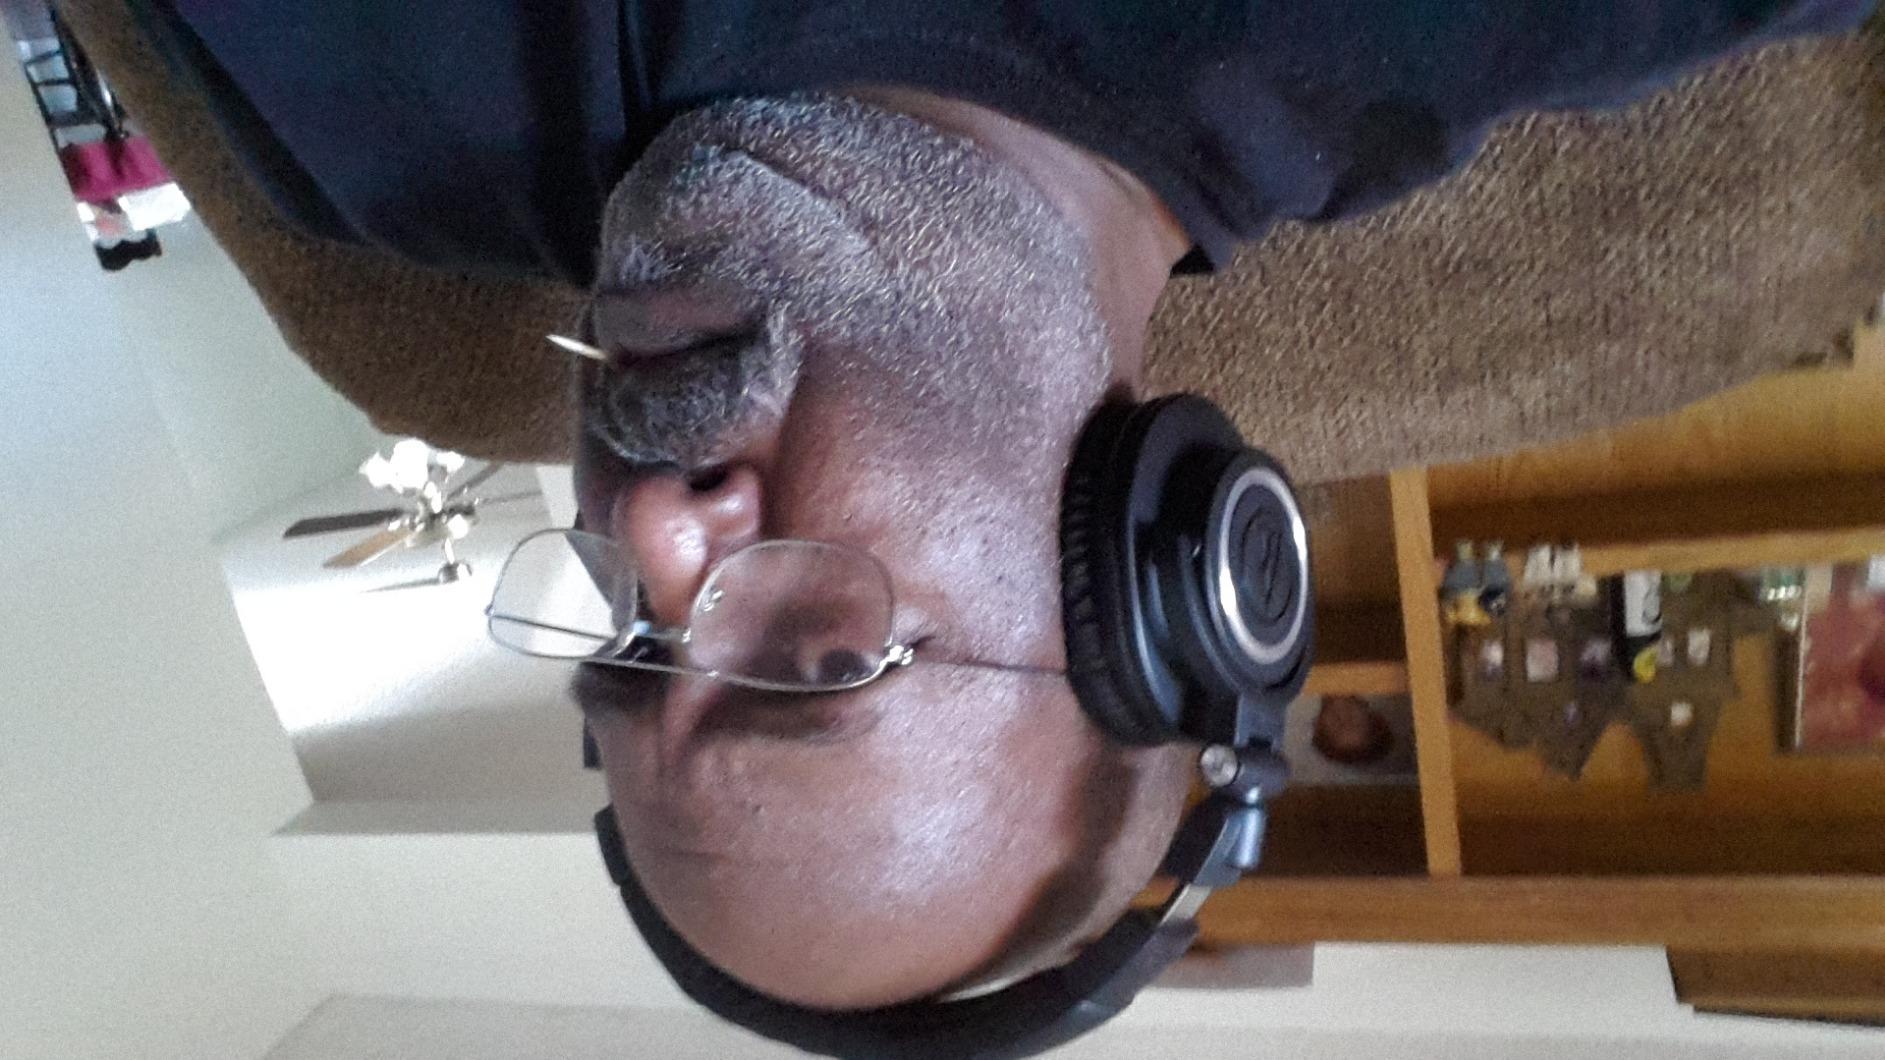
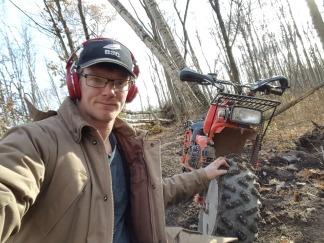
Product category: headphones
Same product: no